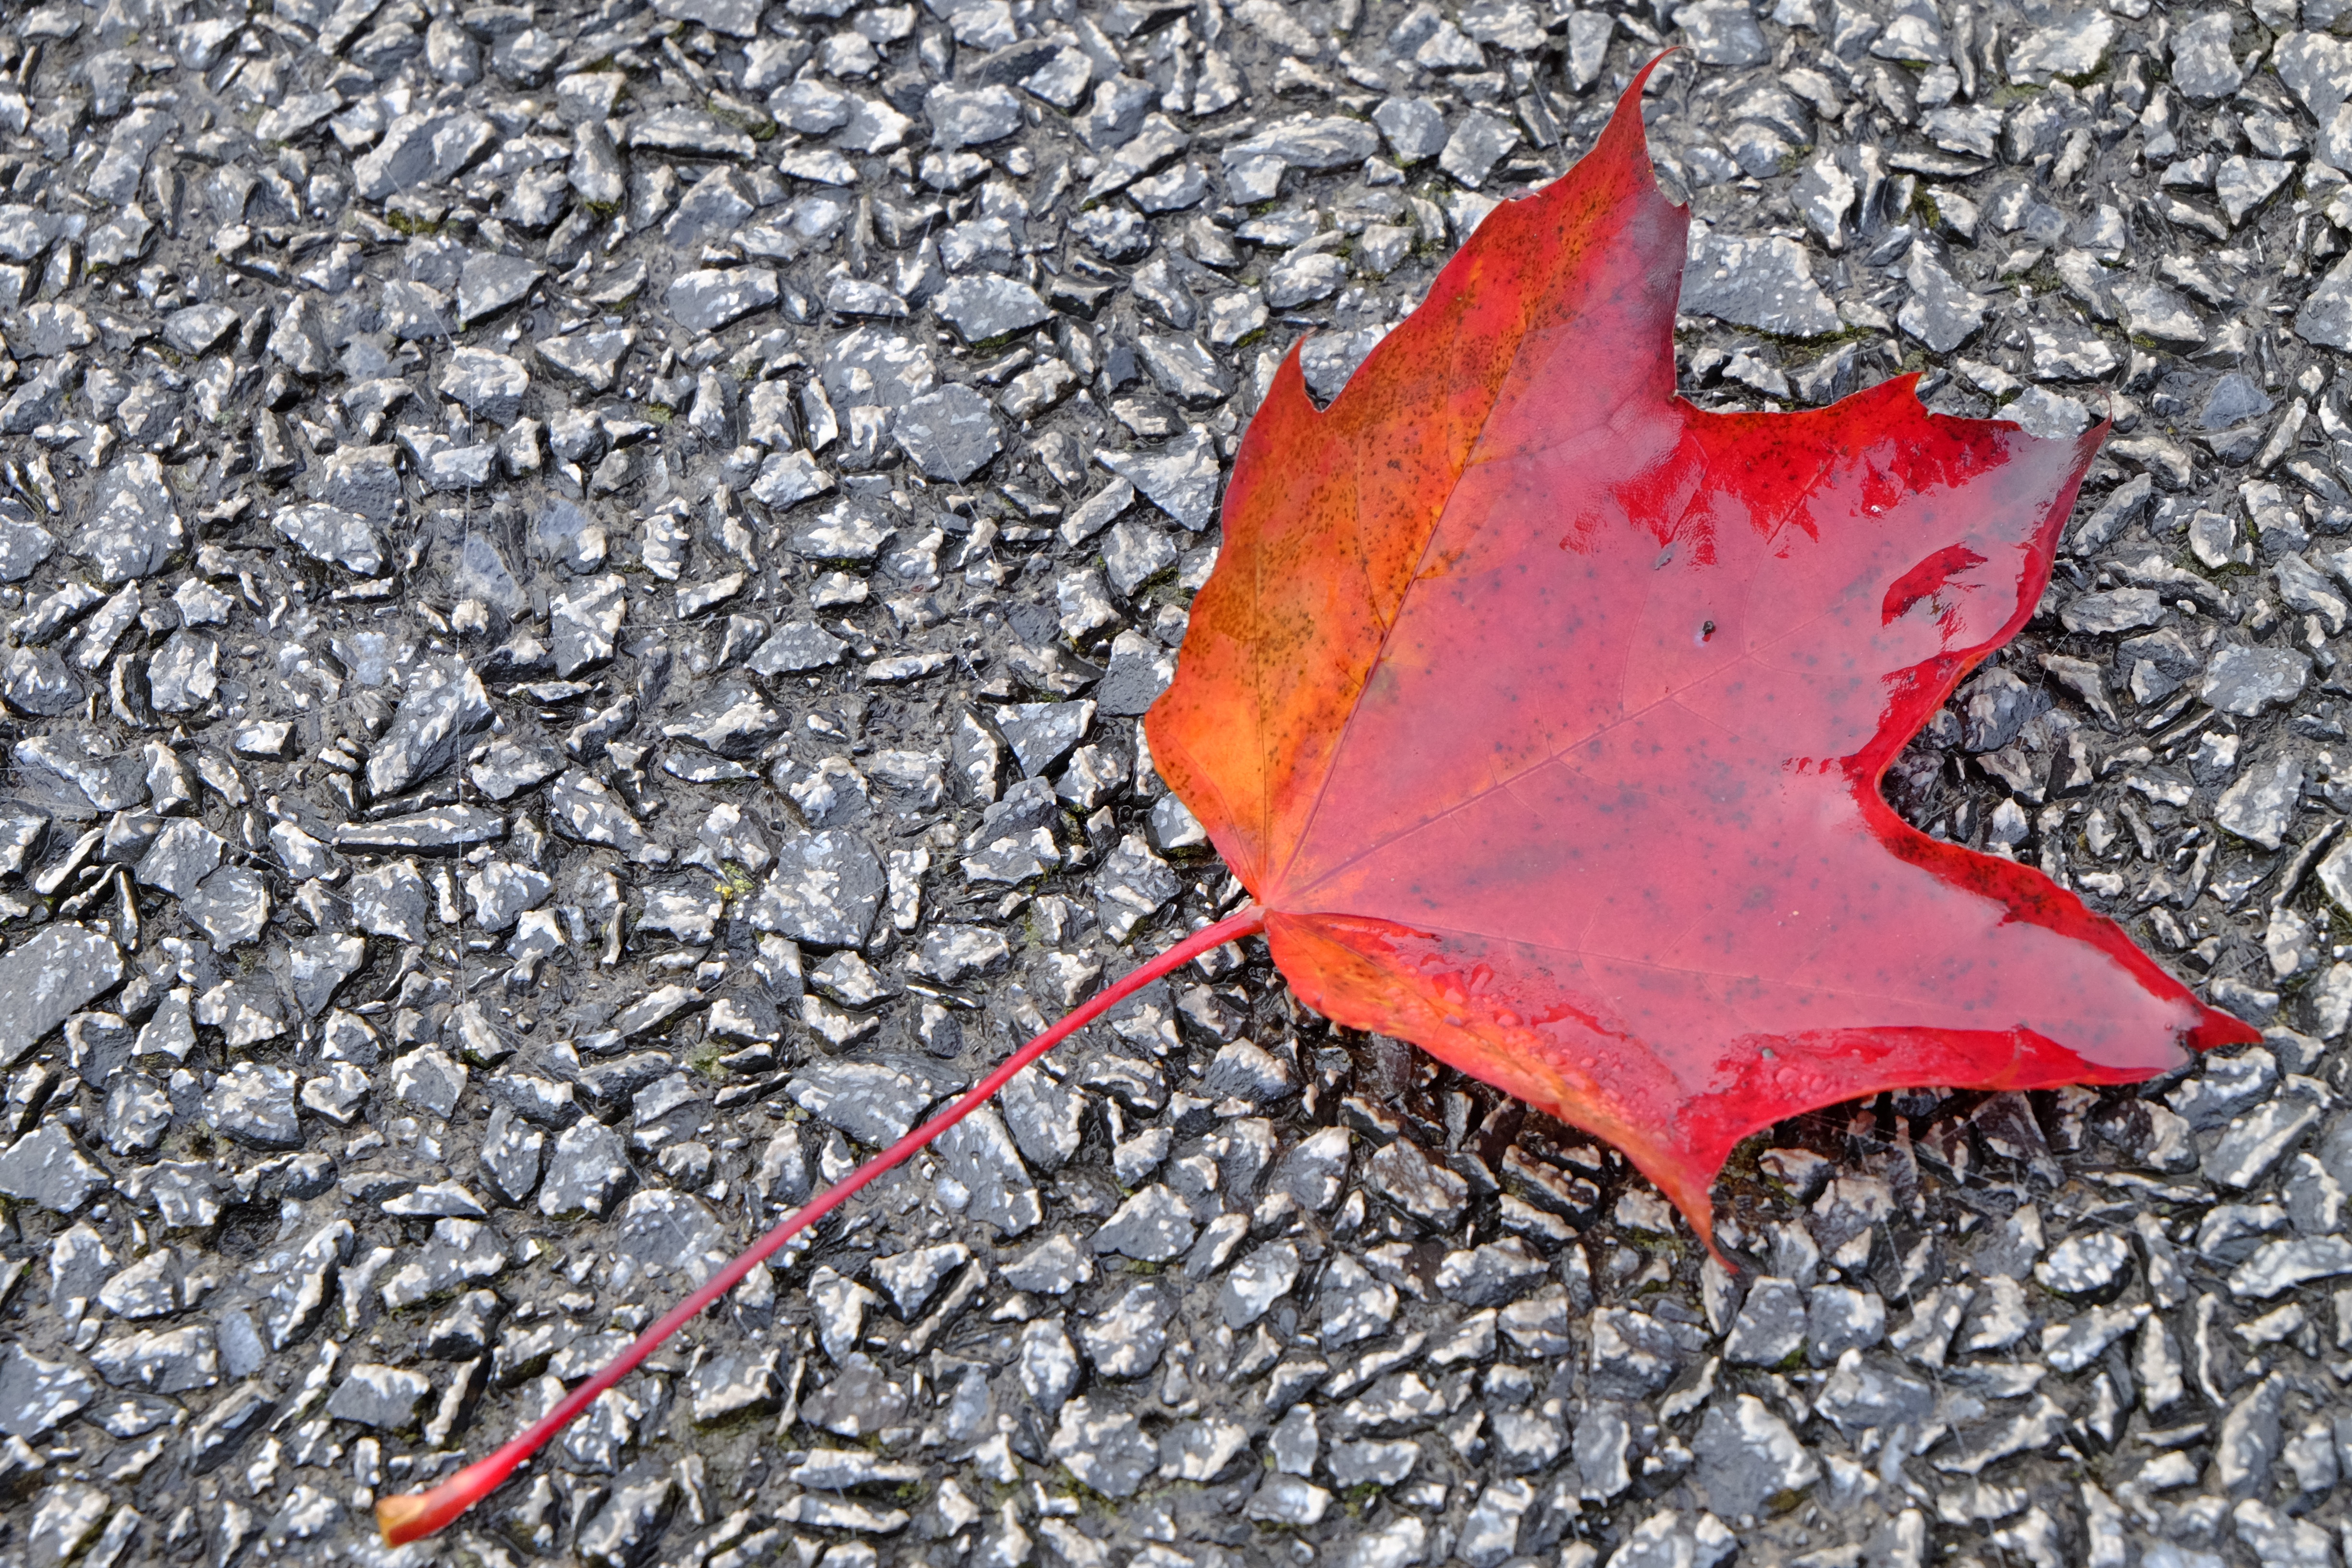
tree, branch, plant, ground, rain, leaf, flower, frost, red, autumn, soil, season, maple leaf, leaves